Roberts County Courthouse (South Dakota)

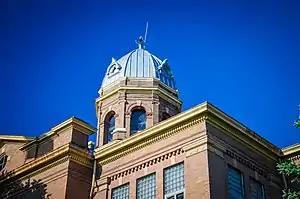

Roberts County Courthouse in Sisseton, South Dakota was built in 1902. It was listed on the National Register of Historic Places in 1976.